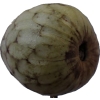
Label: cherimoya